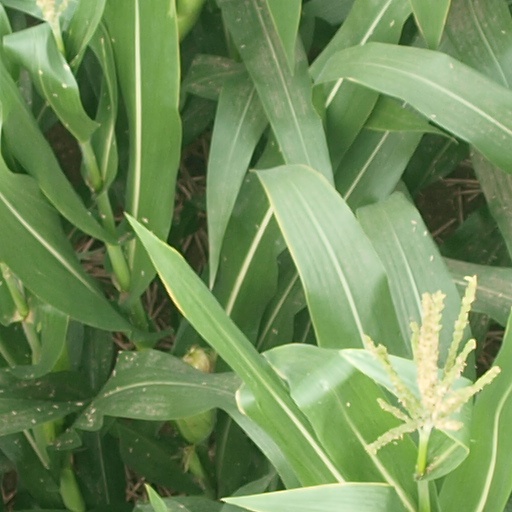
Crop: maize; corn